Emperor Taishō

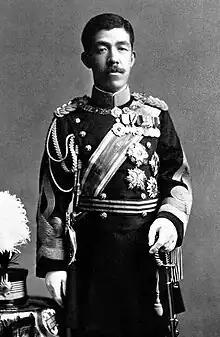
Formal portrait, 1912

, posthumously honored as , was the 123rd emperor of Japan according to the traditional order of succession, reigning from 1912 until his death in 1926. His reign, known as the Taishō era, was characterized by a liberal and democratic shift in domestic political power, known as Taishō Democracy. Yoshihito also oversaw Japan's participation in the First World War from 1914 to 1918, the Spanish flu pandemic, and the Great Kantō earthquake of 1923.